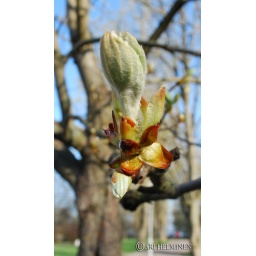
in one or two weeks all the trees are again green and beautiful !